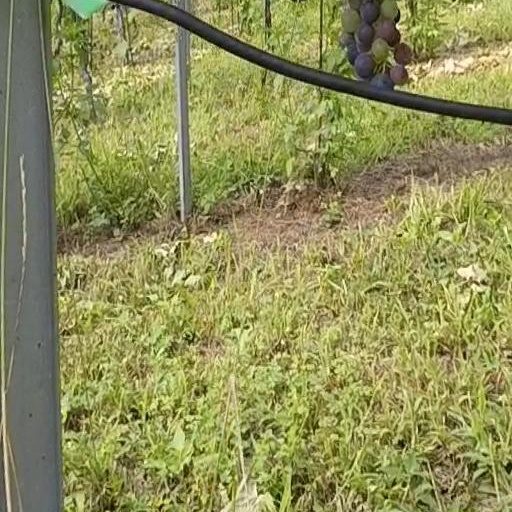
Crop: grape